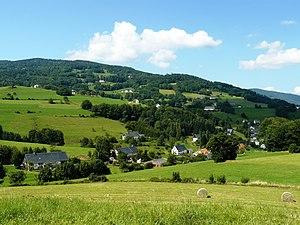
Quelques maisons et fermes au lieu-dit Remomont
Orbey est une commune française située dans le département du Haut-Rhin, en région Grand Est.
L’habitat lorrain dont l’aire s’étend au-delà de la région lorraine se définit dans les grandes lignes par la prédominance du village-rue composé de maisons blocs plus ou moins jointives. L’organisation interne de la maison unifaîtière se fait par des travées souvent profondes perpendiculaires à la rue. La cuisine dans la travée habitation occupe une place centrale comme lieu de vie spontané et comme espace distributeur vers les autres pièces. La maison d’esprit lorrain offre généralement le mur gouttereau côté rue de sorte que les ouvertures permettent de lire la façade travée par travée.